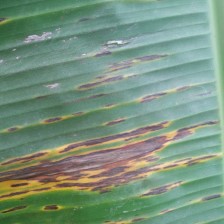
Label: sigatoka